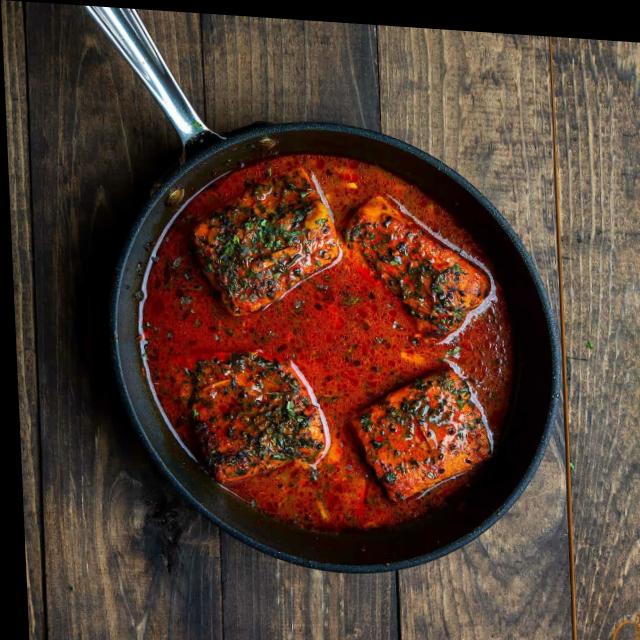
Dish: fish_curry